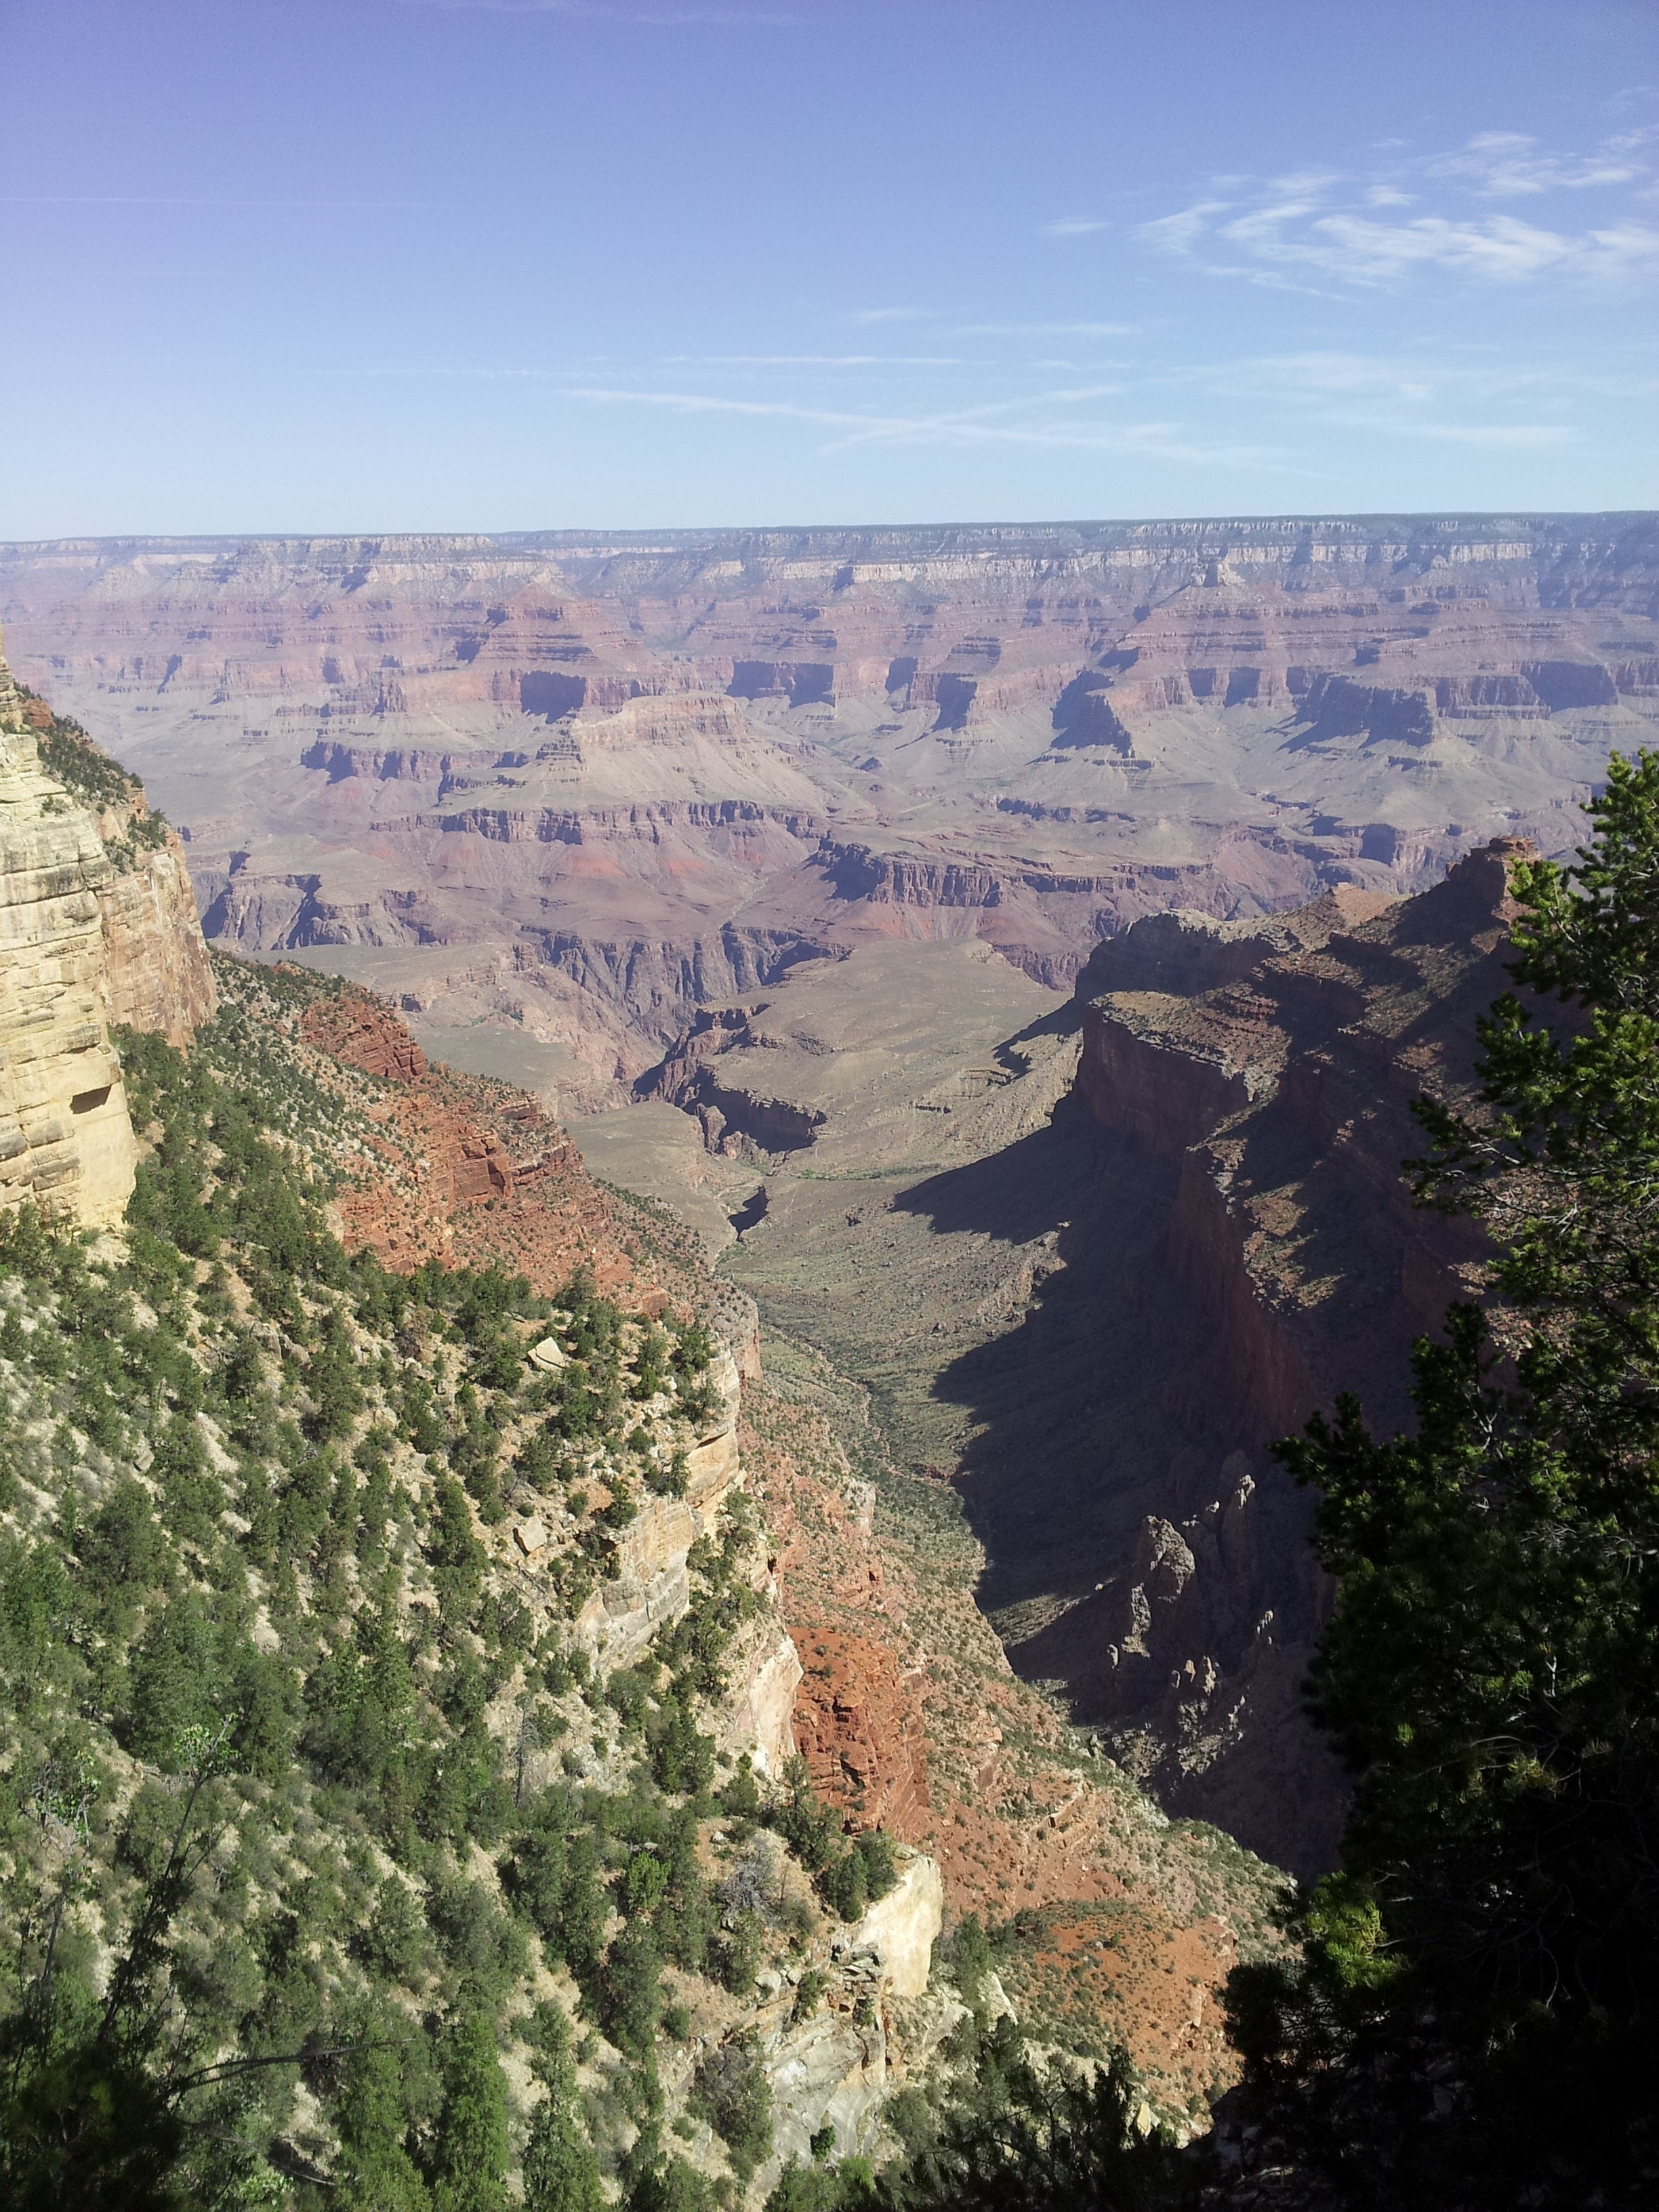
landscape, river, valley, park, scenery, usa, canyon, grand canyon, national park, erosion, arizona, geology, badlands, wadi, landform, geographical feature